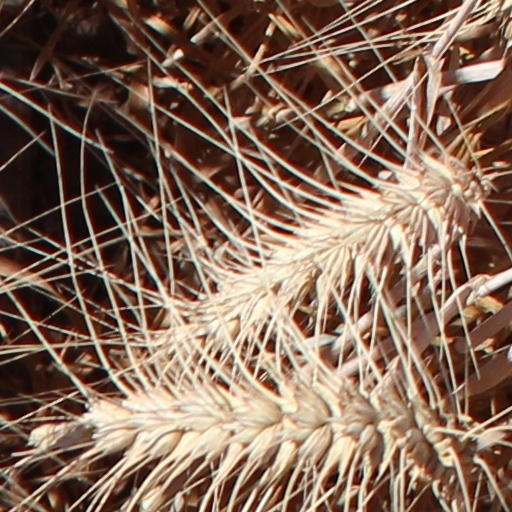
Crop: wheat